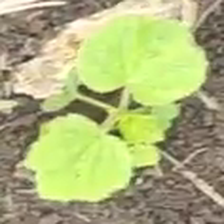
Weed species: Little_Mallow(Malva parviflora)